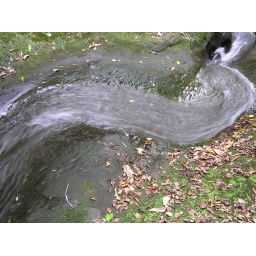
water over rock